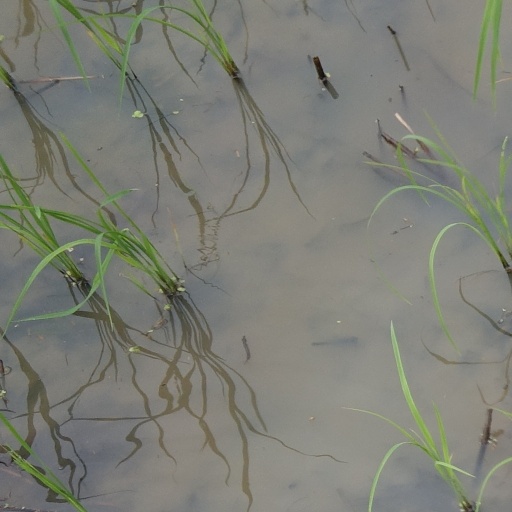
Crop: rice